Singanhoe

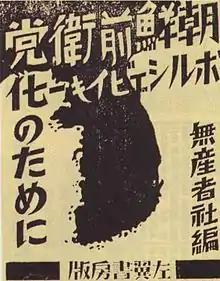
1931

From the mid-1920s, there was a rising sentiment within the socialist camp regarding the need for a comprehensive umbrella organization. Even within the nascent socialist camp, which spread rapidly after the events of the March 1st Movement, activists began to recognize the necessity of a cooperative front with the nationalist camp. They drew much inspiration from the successful cooperation in China of the Communists and the Nationalists in forming a united movement against imperialism and towards national independence.